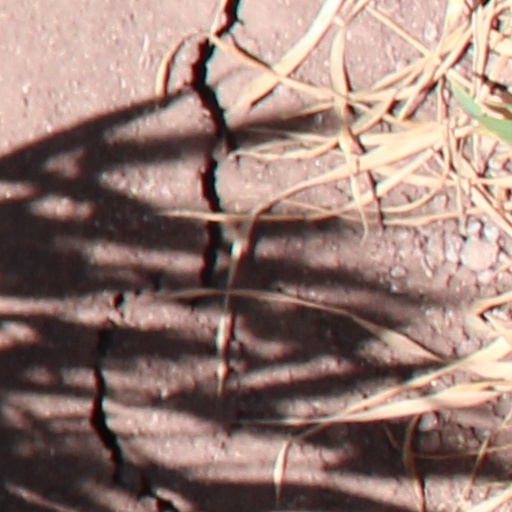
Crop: wheat